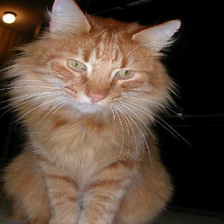
Species: cat
Breed: Maine Coon